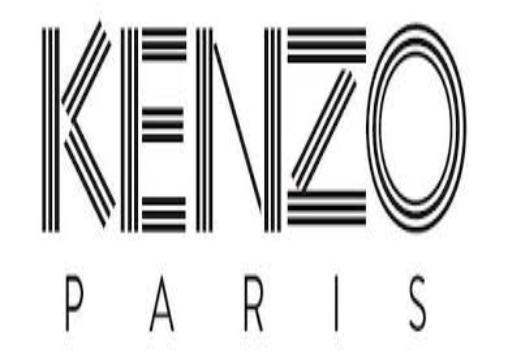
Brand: Kenzo
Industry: Clothes